Centre Pompidou

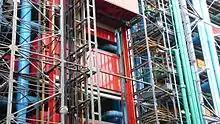
Building technology

Richard Rogers and Renzo Piano, two emerging architects in their thirties, designed the first major example of an "inside-out" building with its structural system, mechanical systems, and circulation exposed on the exterior of the building, reflecting their belief that they had no chance of winning the commission. Gianfranco Franchini was also involved in the design.